Marginalia

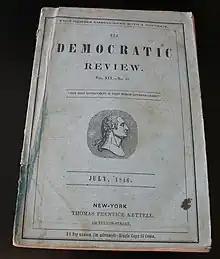
"Marginalia" by Edgar Allan Poe appeared in "The Democratic Review", July 1846, published by Thomas Prentice Kettell.

In Europe, before the invention of the printing press, books were copied by hand, originally onto vellum and later onto paper. Paper was expensive and vellum was much more expensive. A single book cost as much as a house. Books, therefore, were long-term investments expected to be handed down to succeeding generations. Readers commonly wrote notes in the margins of books in order to enhance the understanding of later readers. Of the 52 extant manuscript copies of Lucretius' "De rerum natura" (On the Nature of Things) available to scholars, all but three contain marginal notes.